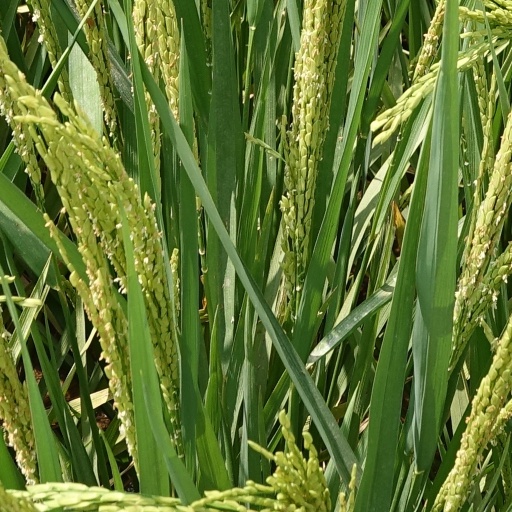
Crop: rice